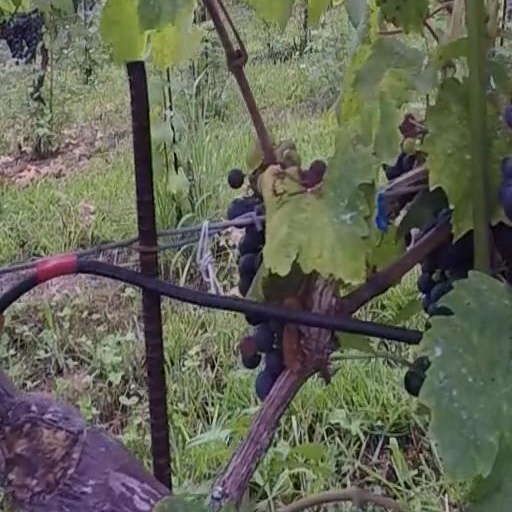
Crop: grape